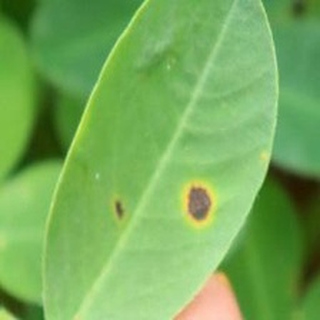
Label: groundnut_early_leaf_spot